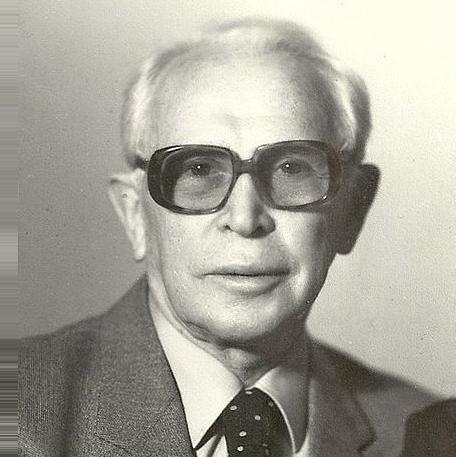
Age: 74